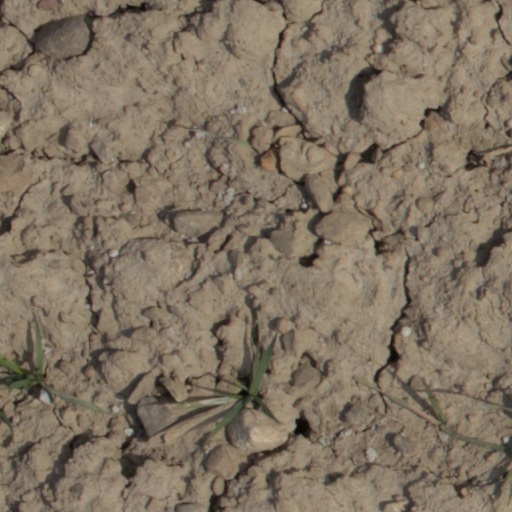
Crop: wheat